Icelandic heraldry

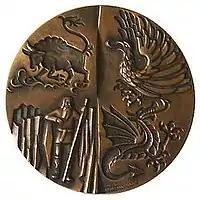
Reverse of 1974 bronze medal showing the four guardian spirits of Iceland (also the four supporters of Iceland's coat of arms)

Personal coats of arms were rare in medieval Iceland, and these had a distinctive character in comparison to other heraldic traditions, reflective of Iceland's distinctive flora and fauna. After Iceland became part of the Kingdom of Norway in 1262, some Icelandic nobles were granted arms by the king of Norway. Records indicate that two Icelandic knights, Haukur Erlendsson from around the year 1300, and Loftur the rich Guttormsson from around 1400, each bore noble arms featuring a falcon. Three extant letters from the 15th century granted noble arms to Icelanders: in 1450 Torfi Arason was granted the arms, "Azure, a bear argent, with a demi-bear argent on the crest;" in 1457 Björn Þorleifsson was granted the arms, "Azure, a bear argent, with a bear argent on the crest;" in 1488 Eggert Eggertsson, a Norwegian whose descendants became Iceland's governors for a while, was granted the arms, "Azure, a demi-unicorn argent, with a demi-unicorn argent on the crest." Nobility was abolished in Iceland in 1660, and no one in Iceland today has any rightful claim to an ancient family coat of arms.